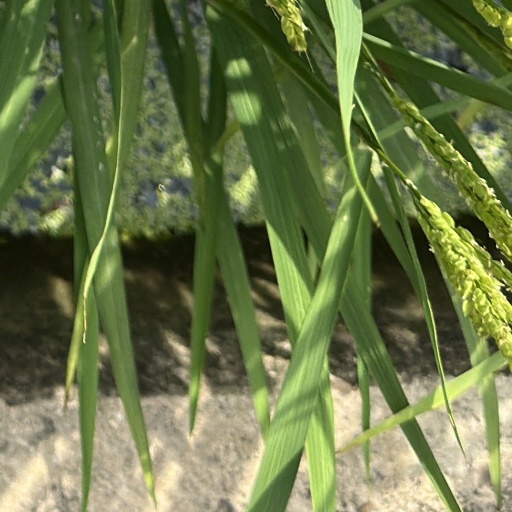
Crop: rice